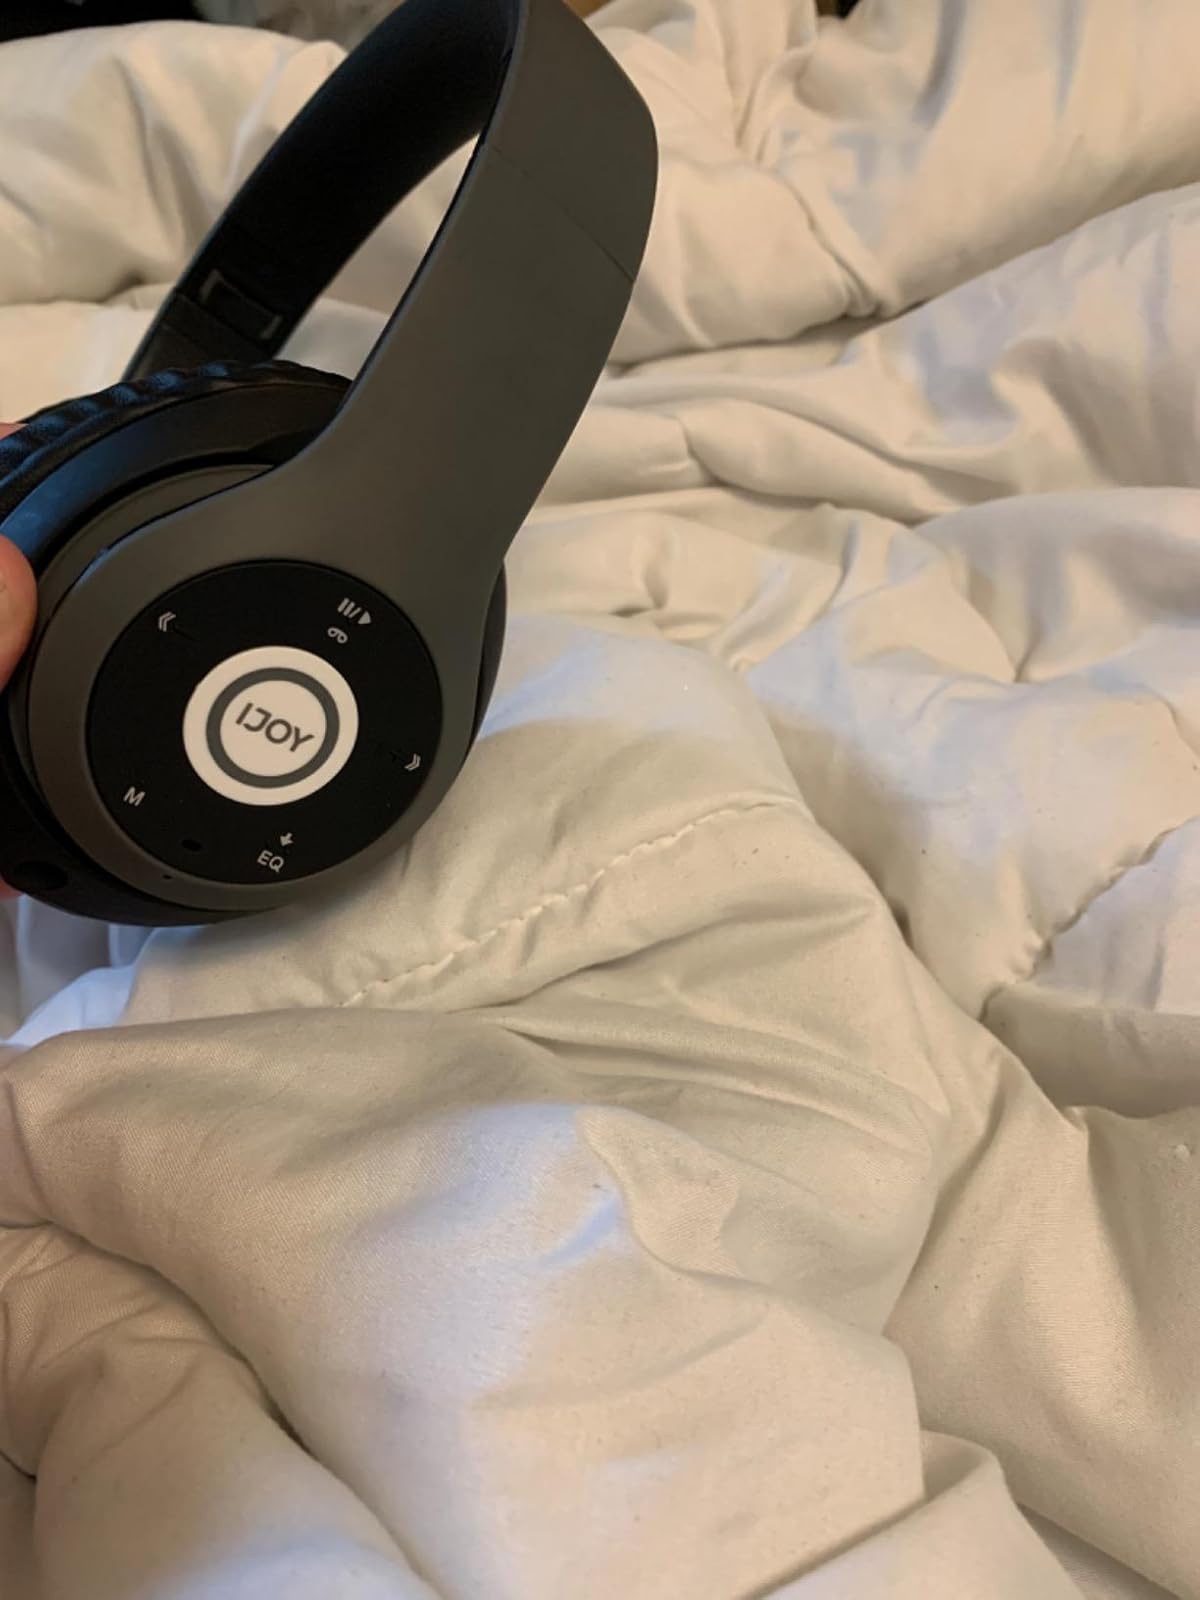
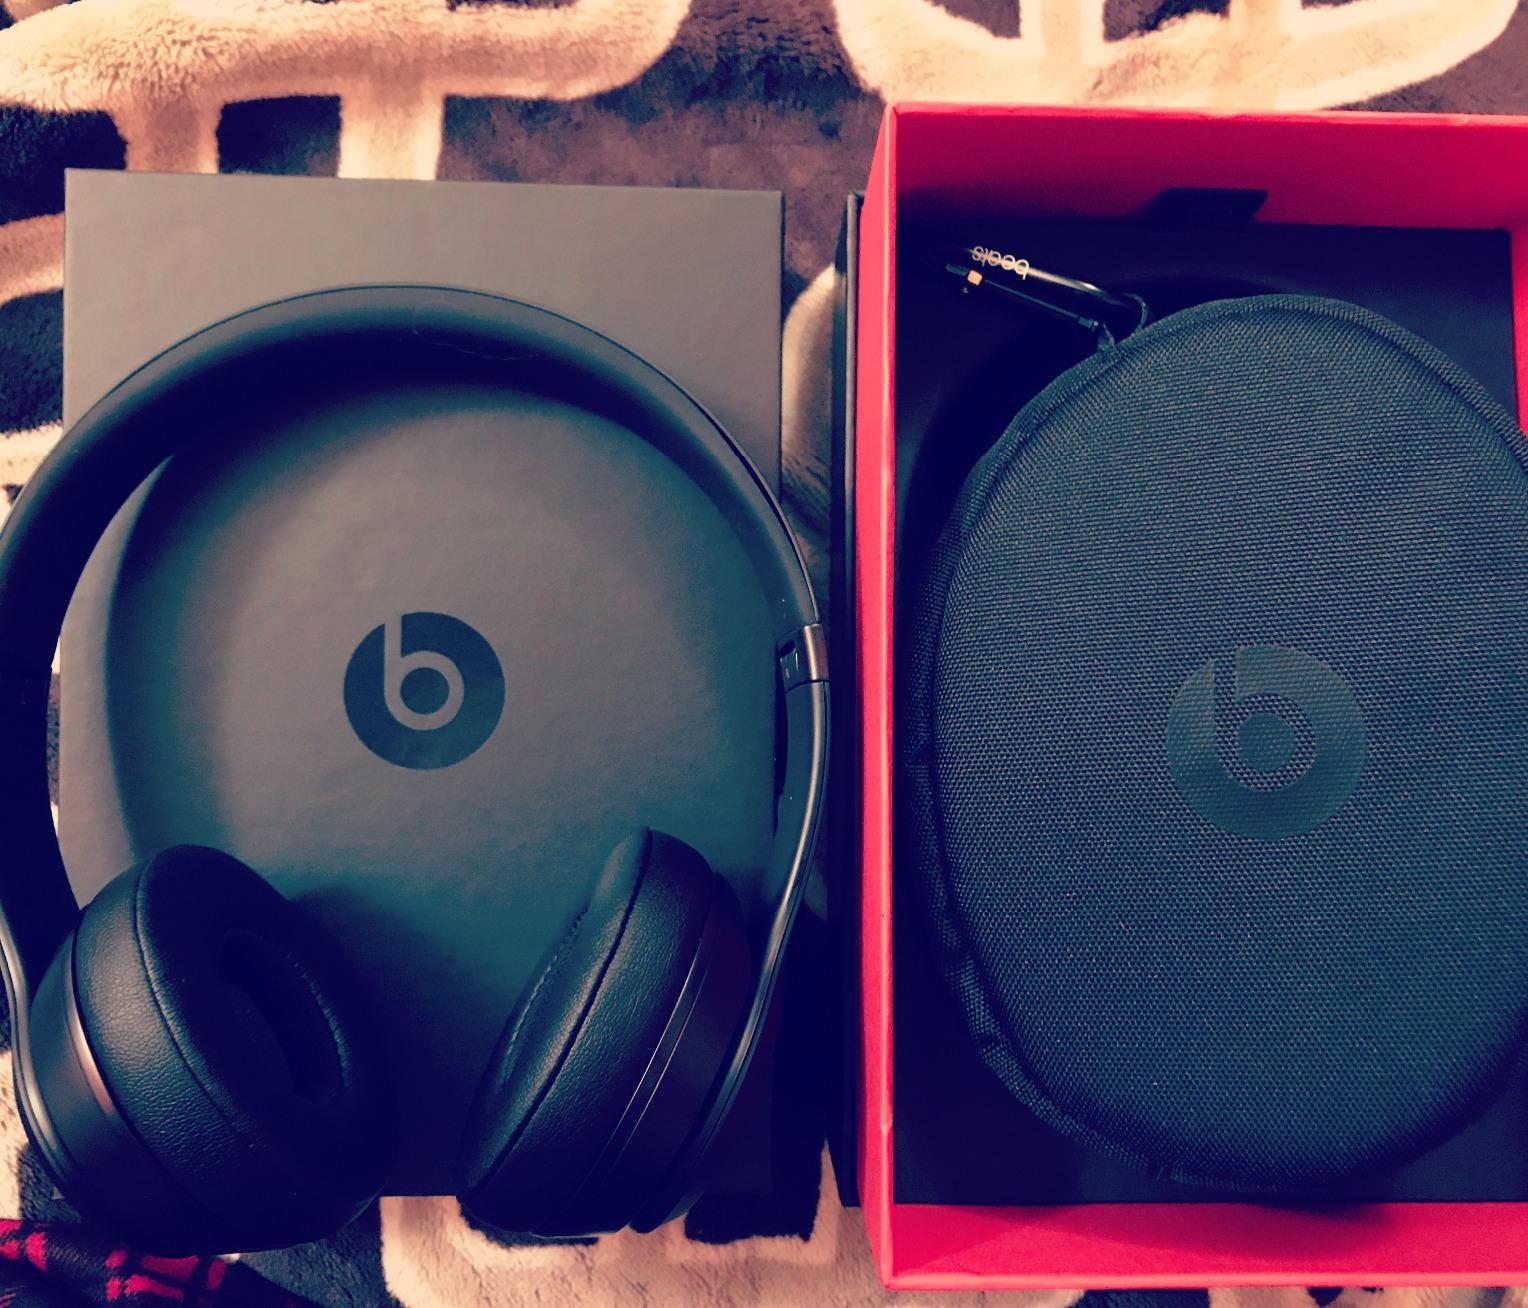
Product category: headphones
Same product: no